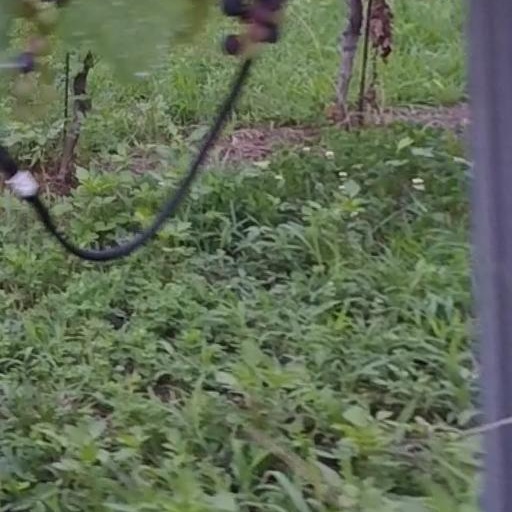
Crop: grape